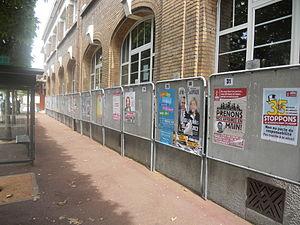
Photographie prise le 25 mai 2014 devant un bureau de vote à Bry-sur-Marne, dans la circonscription Île-de-France pour les élections européennes.
Les élections européennes de 2014 se sont déroulées du 22 au 25 mai selon les pays, et le 25 mai 2014 en France.